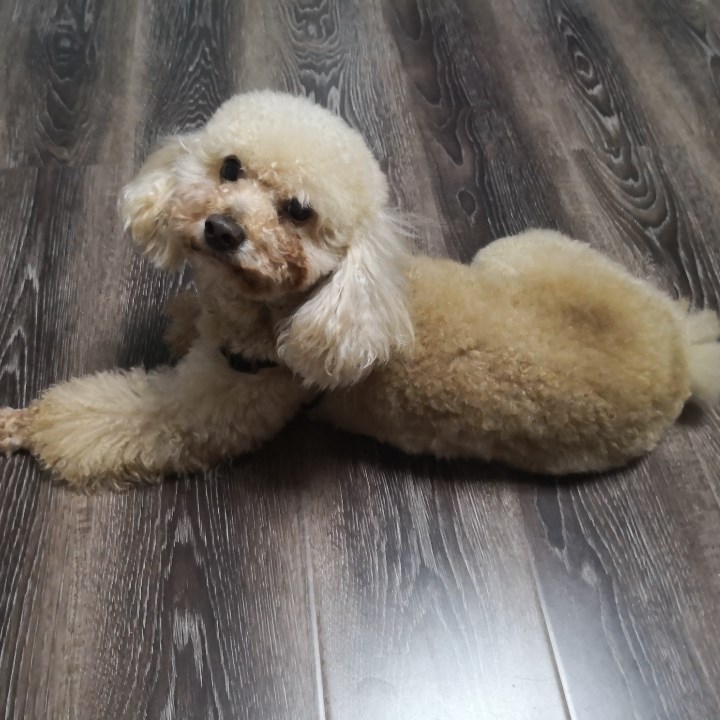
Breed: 7449-n000128-teddy